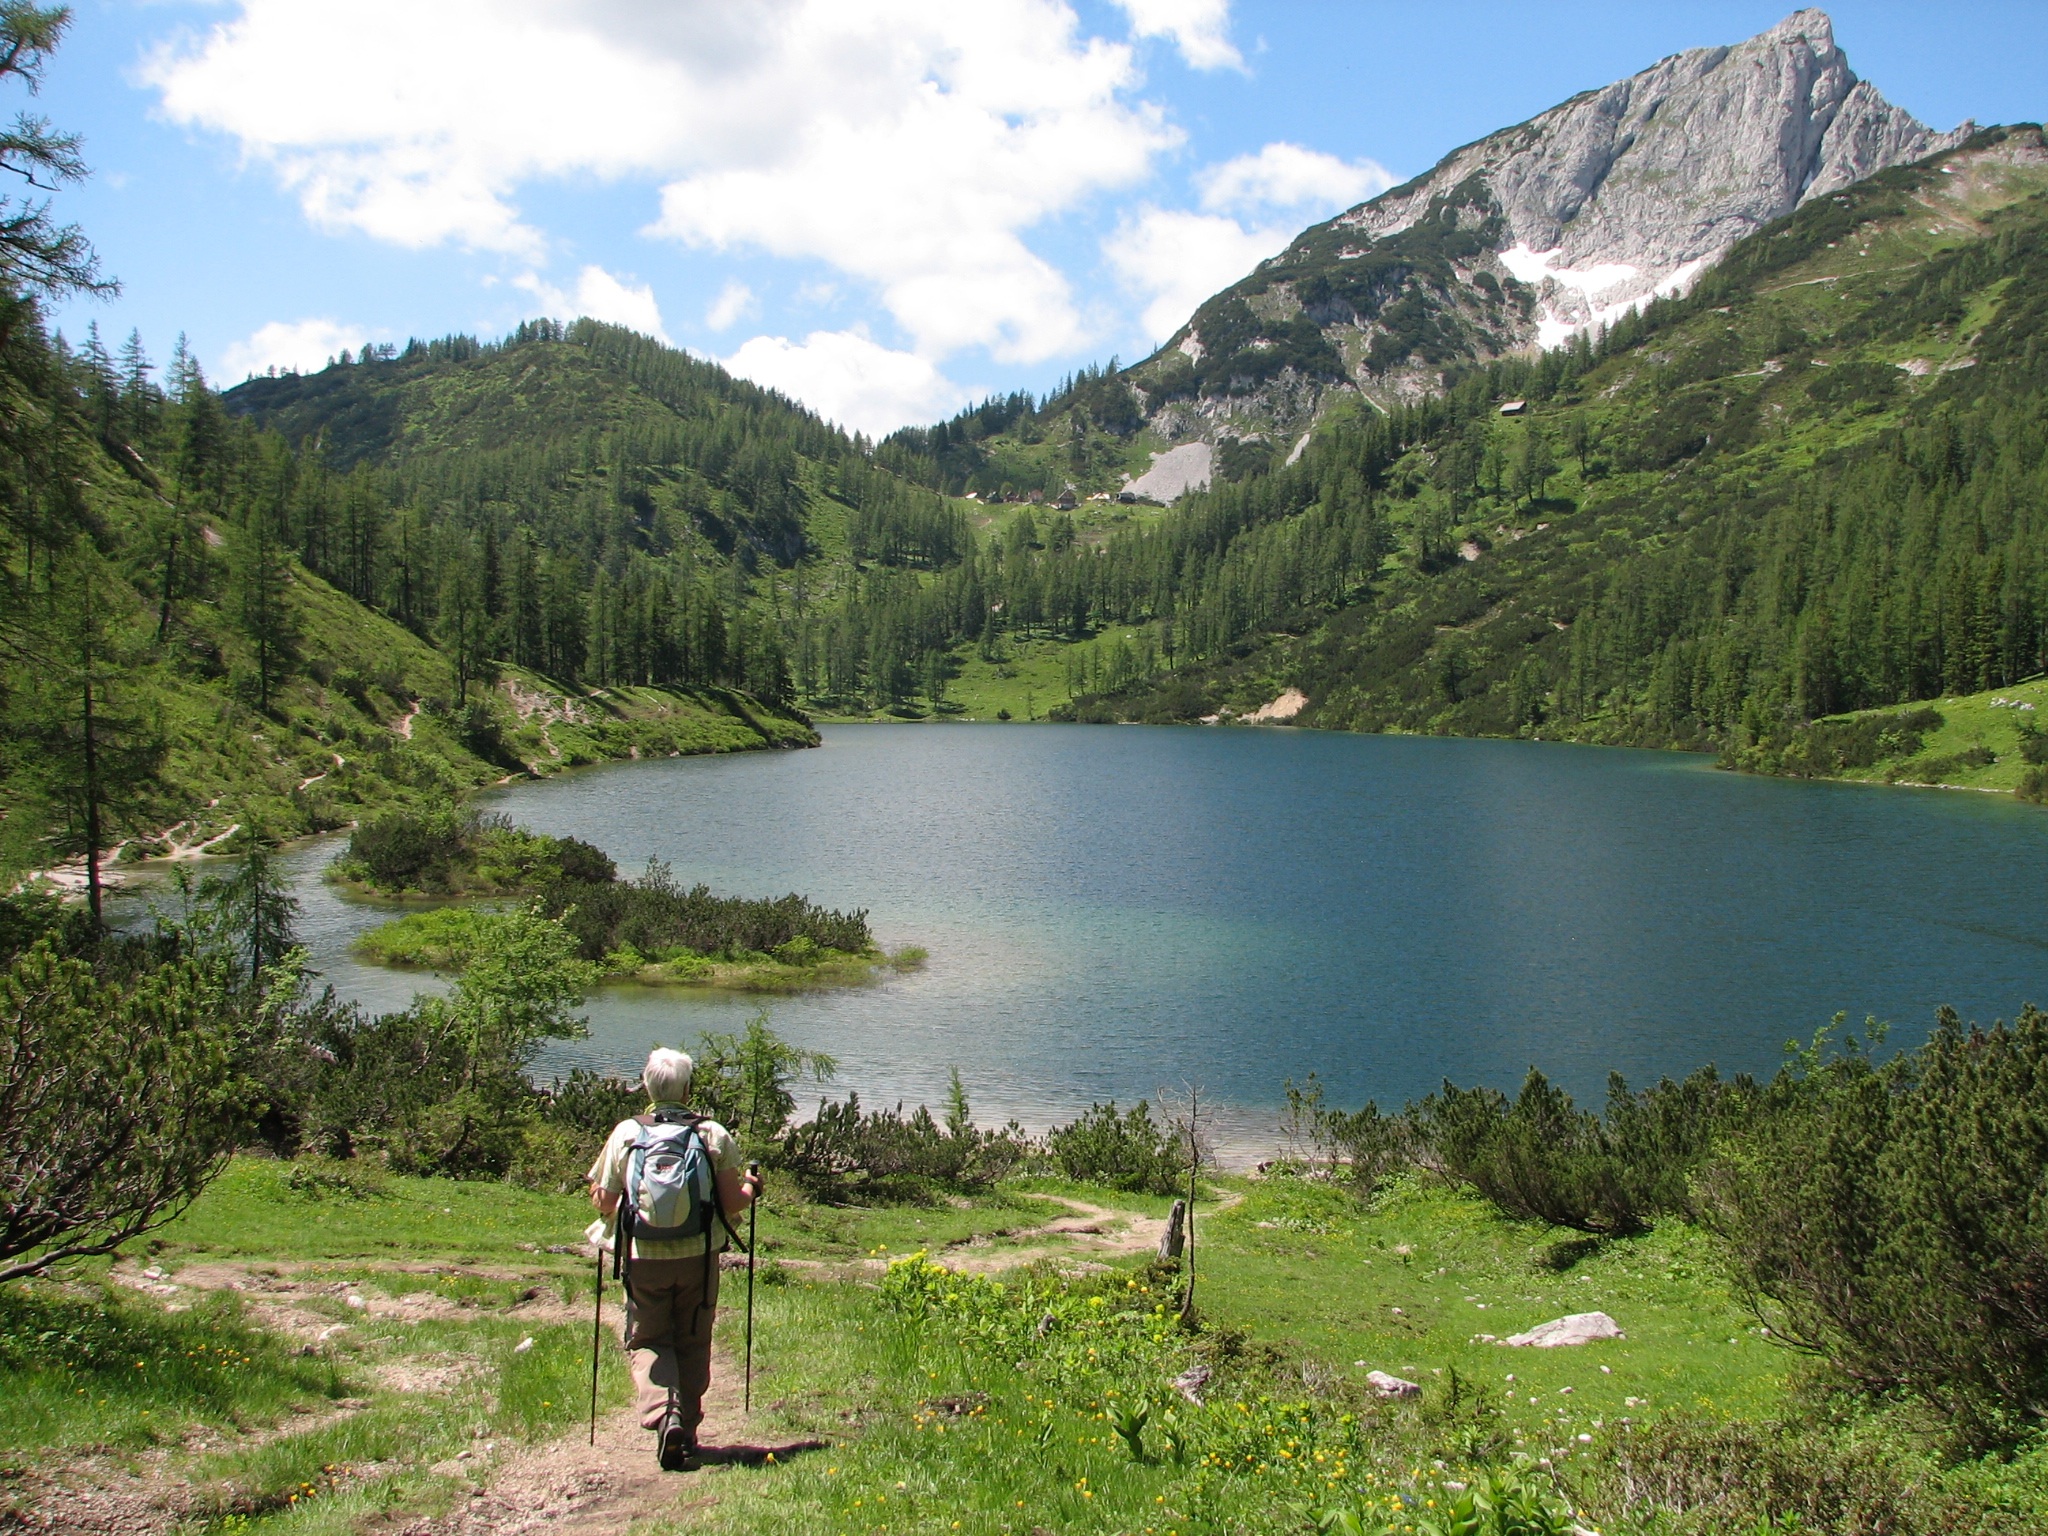
man, landscape, wilderness, walking, mountain, hiking, meadow, lake, adventure, valley, mountain range, fjord, reservoir, highland, ridge, austria, mountains, alps, backpacking, fell, loch, more, tarn, mountain pass, mountainous landforms